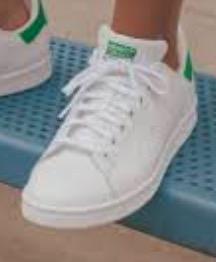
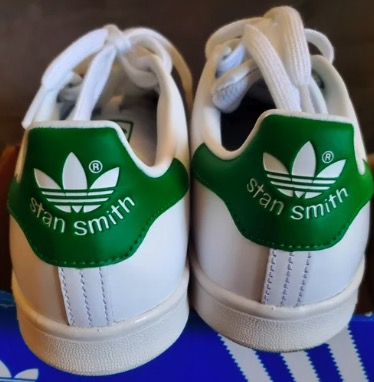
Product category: misc
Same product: yes